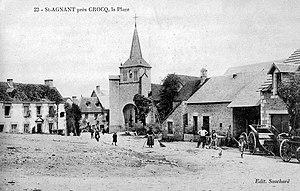
Carte postale
Saint-Agnant-près-Crocq est une commune française située dans le département de la Creuse en région Nouvelle-Aquitaine.